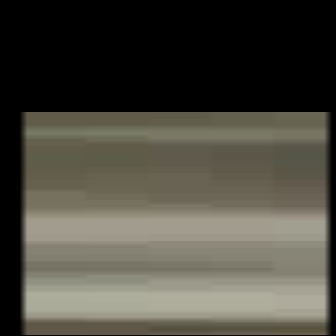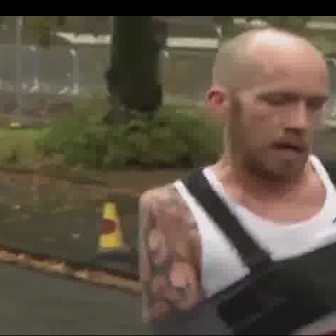
  Please identify the target specified by the bounding box [27,112,230,315] in the first image and locate it in the second image. Return the coordinates in [x_min,y_min,x_max,y_max] format.
Answer: [227,78,327,178]